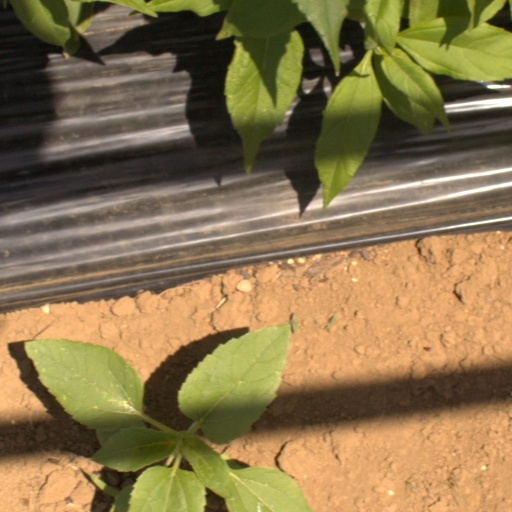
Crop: Jerusalem artichoke